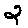
Label: 2